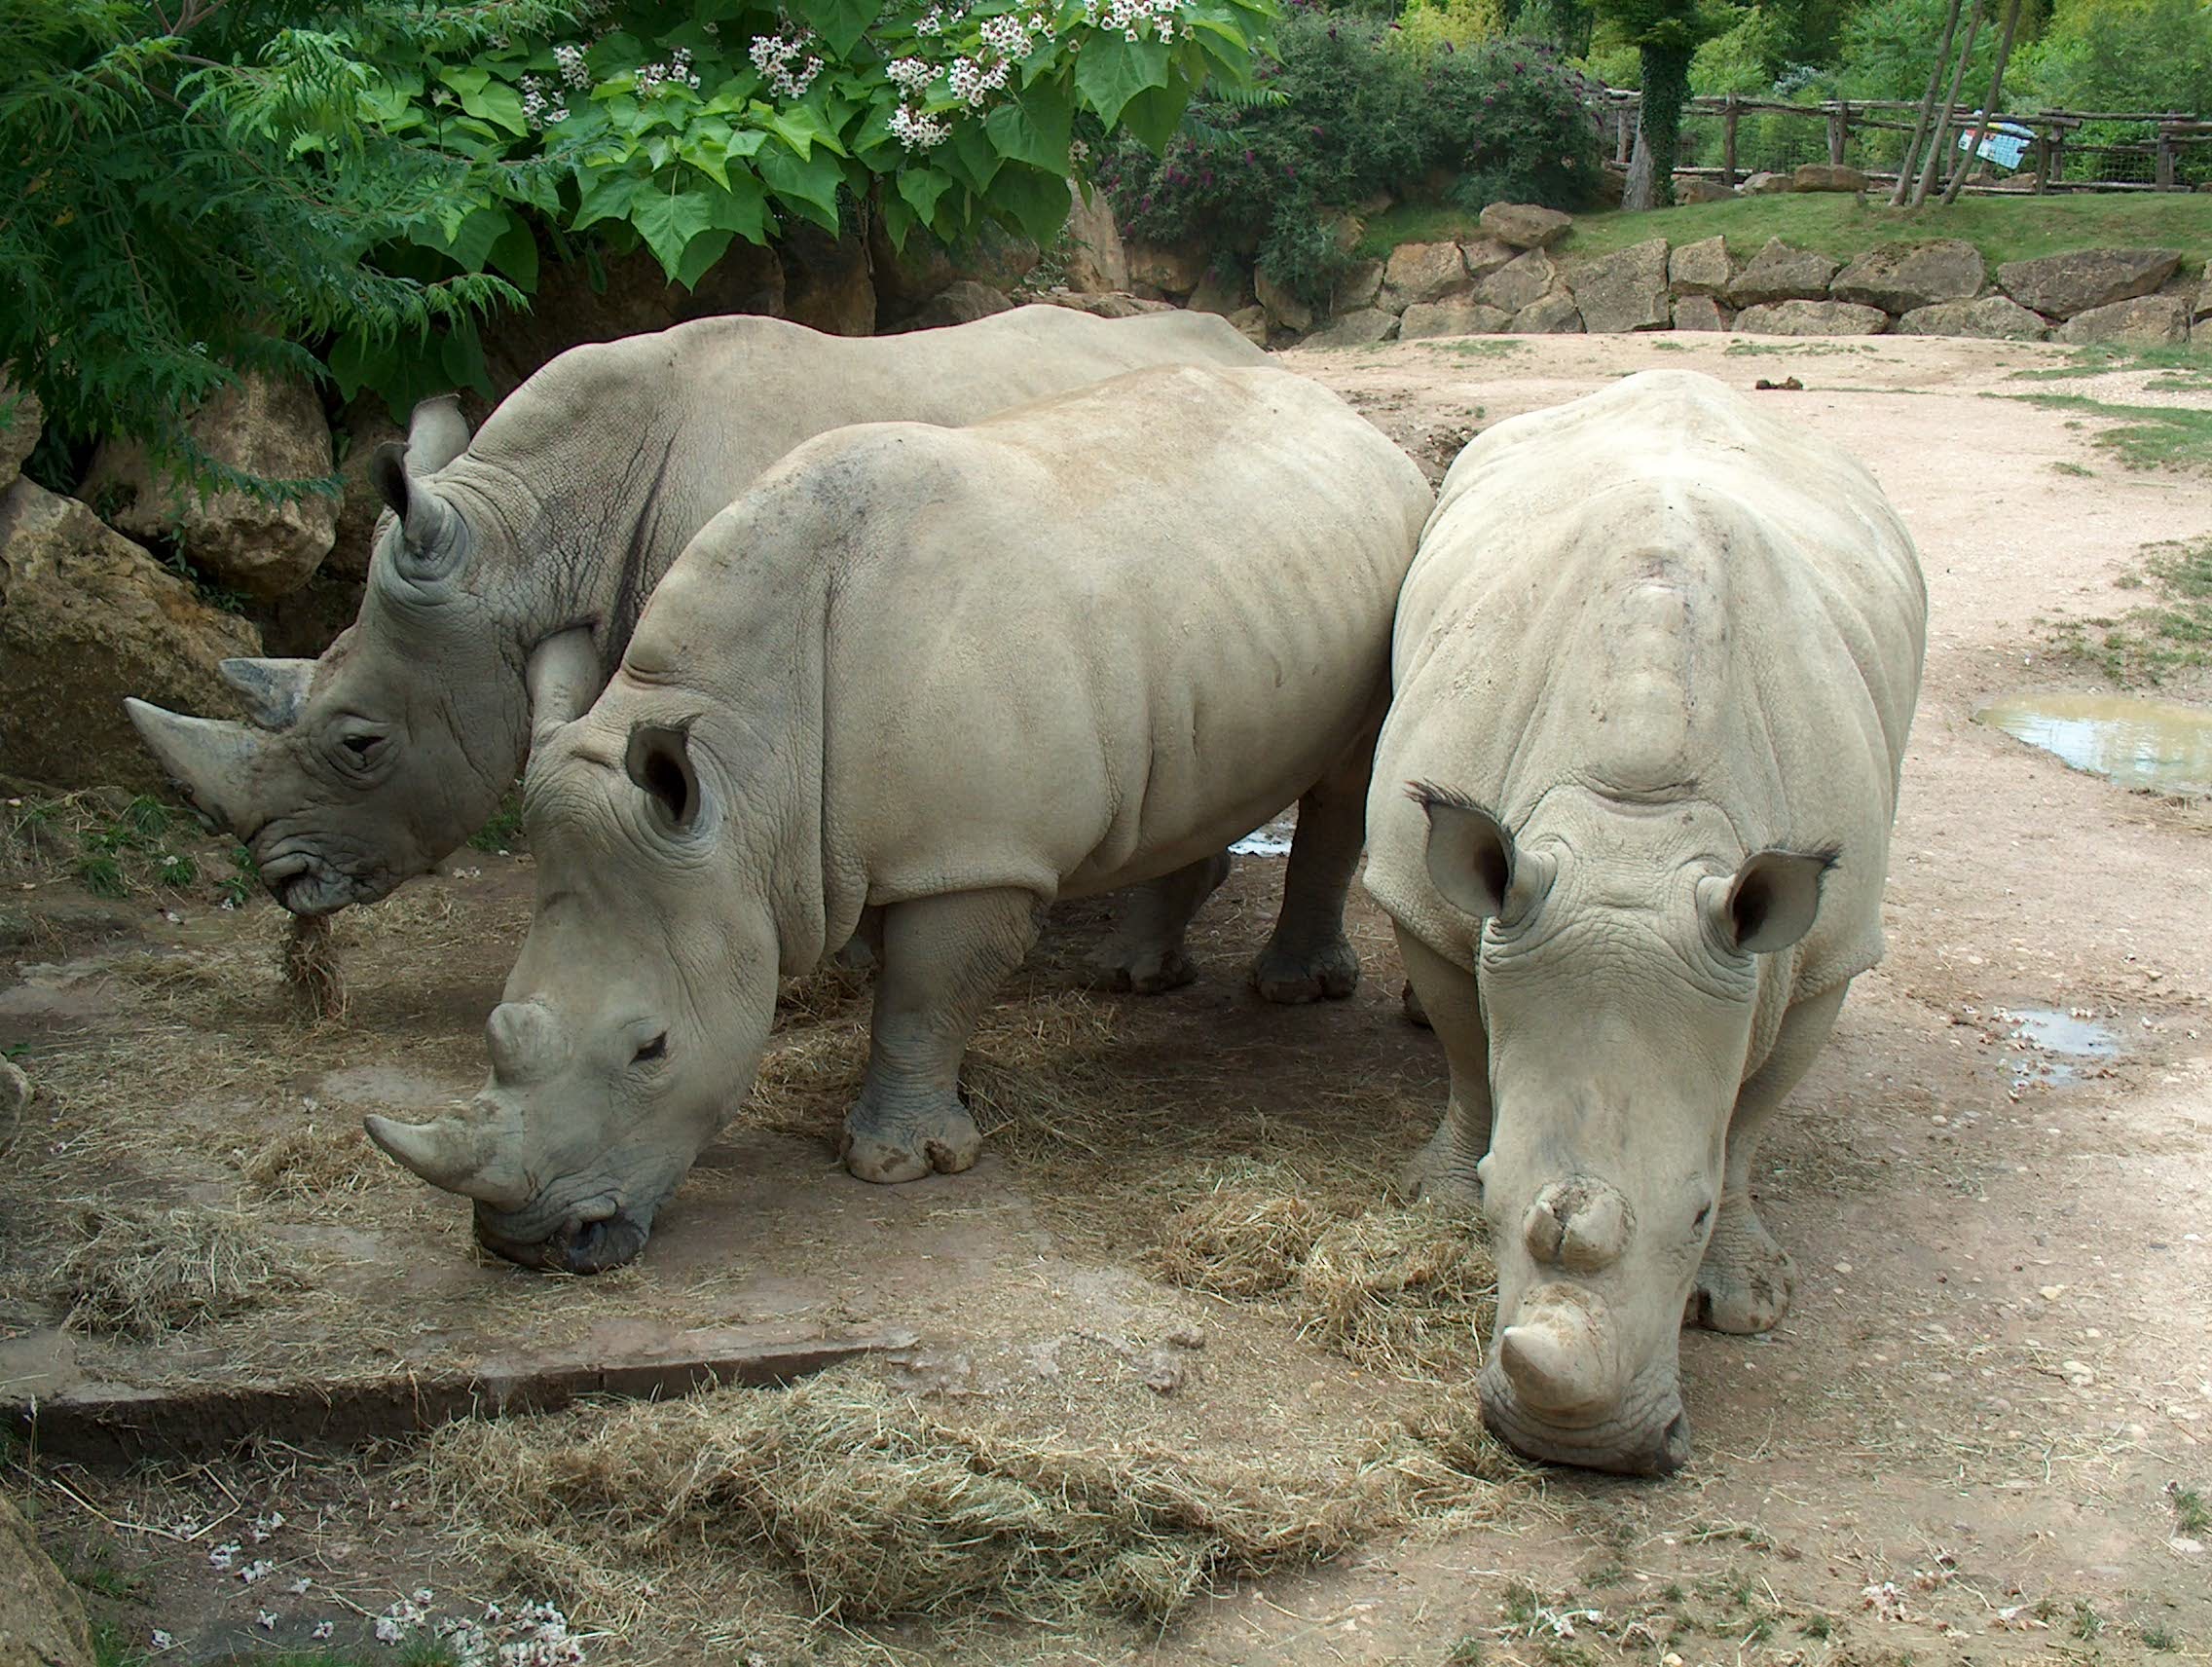
nature, animal, wildlife, wild, zoo, africa, mammal, fauna, wild animal, rhinoceros, animals, horns, safari, wild animals, outdoor recreation, cattle like mammal